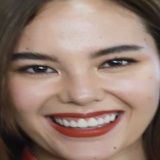
hoa hậu Catriona Gray